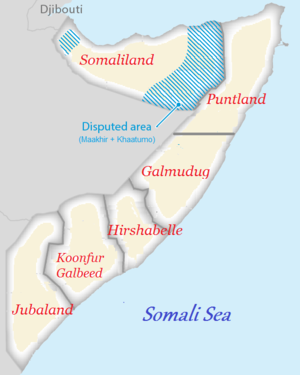
Le Galmudug est une région de la Somalie qui s’est autoproclamée, à l’instar du Pount, autonome, en 2006, mais avec la volonté de participer ultérieurement à une Somalie réunifiée.